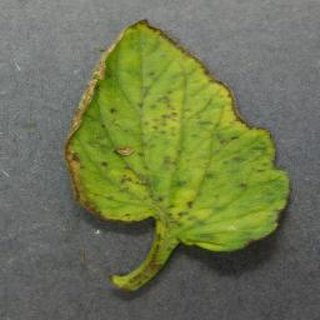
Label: tomato_bacterial_spot